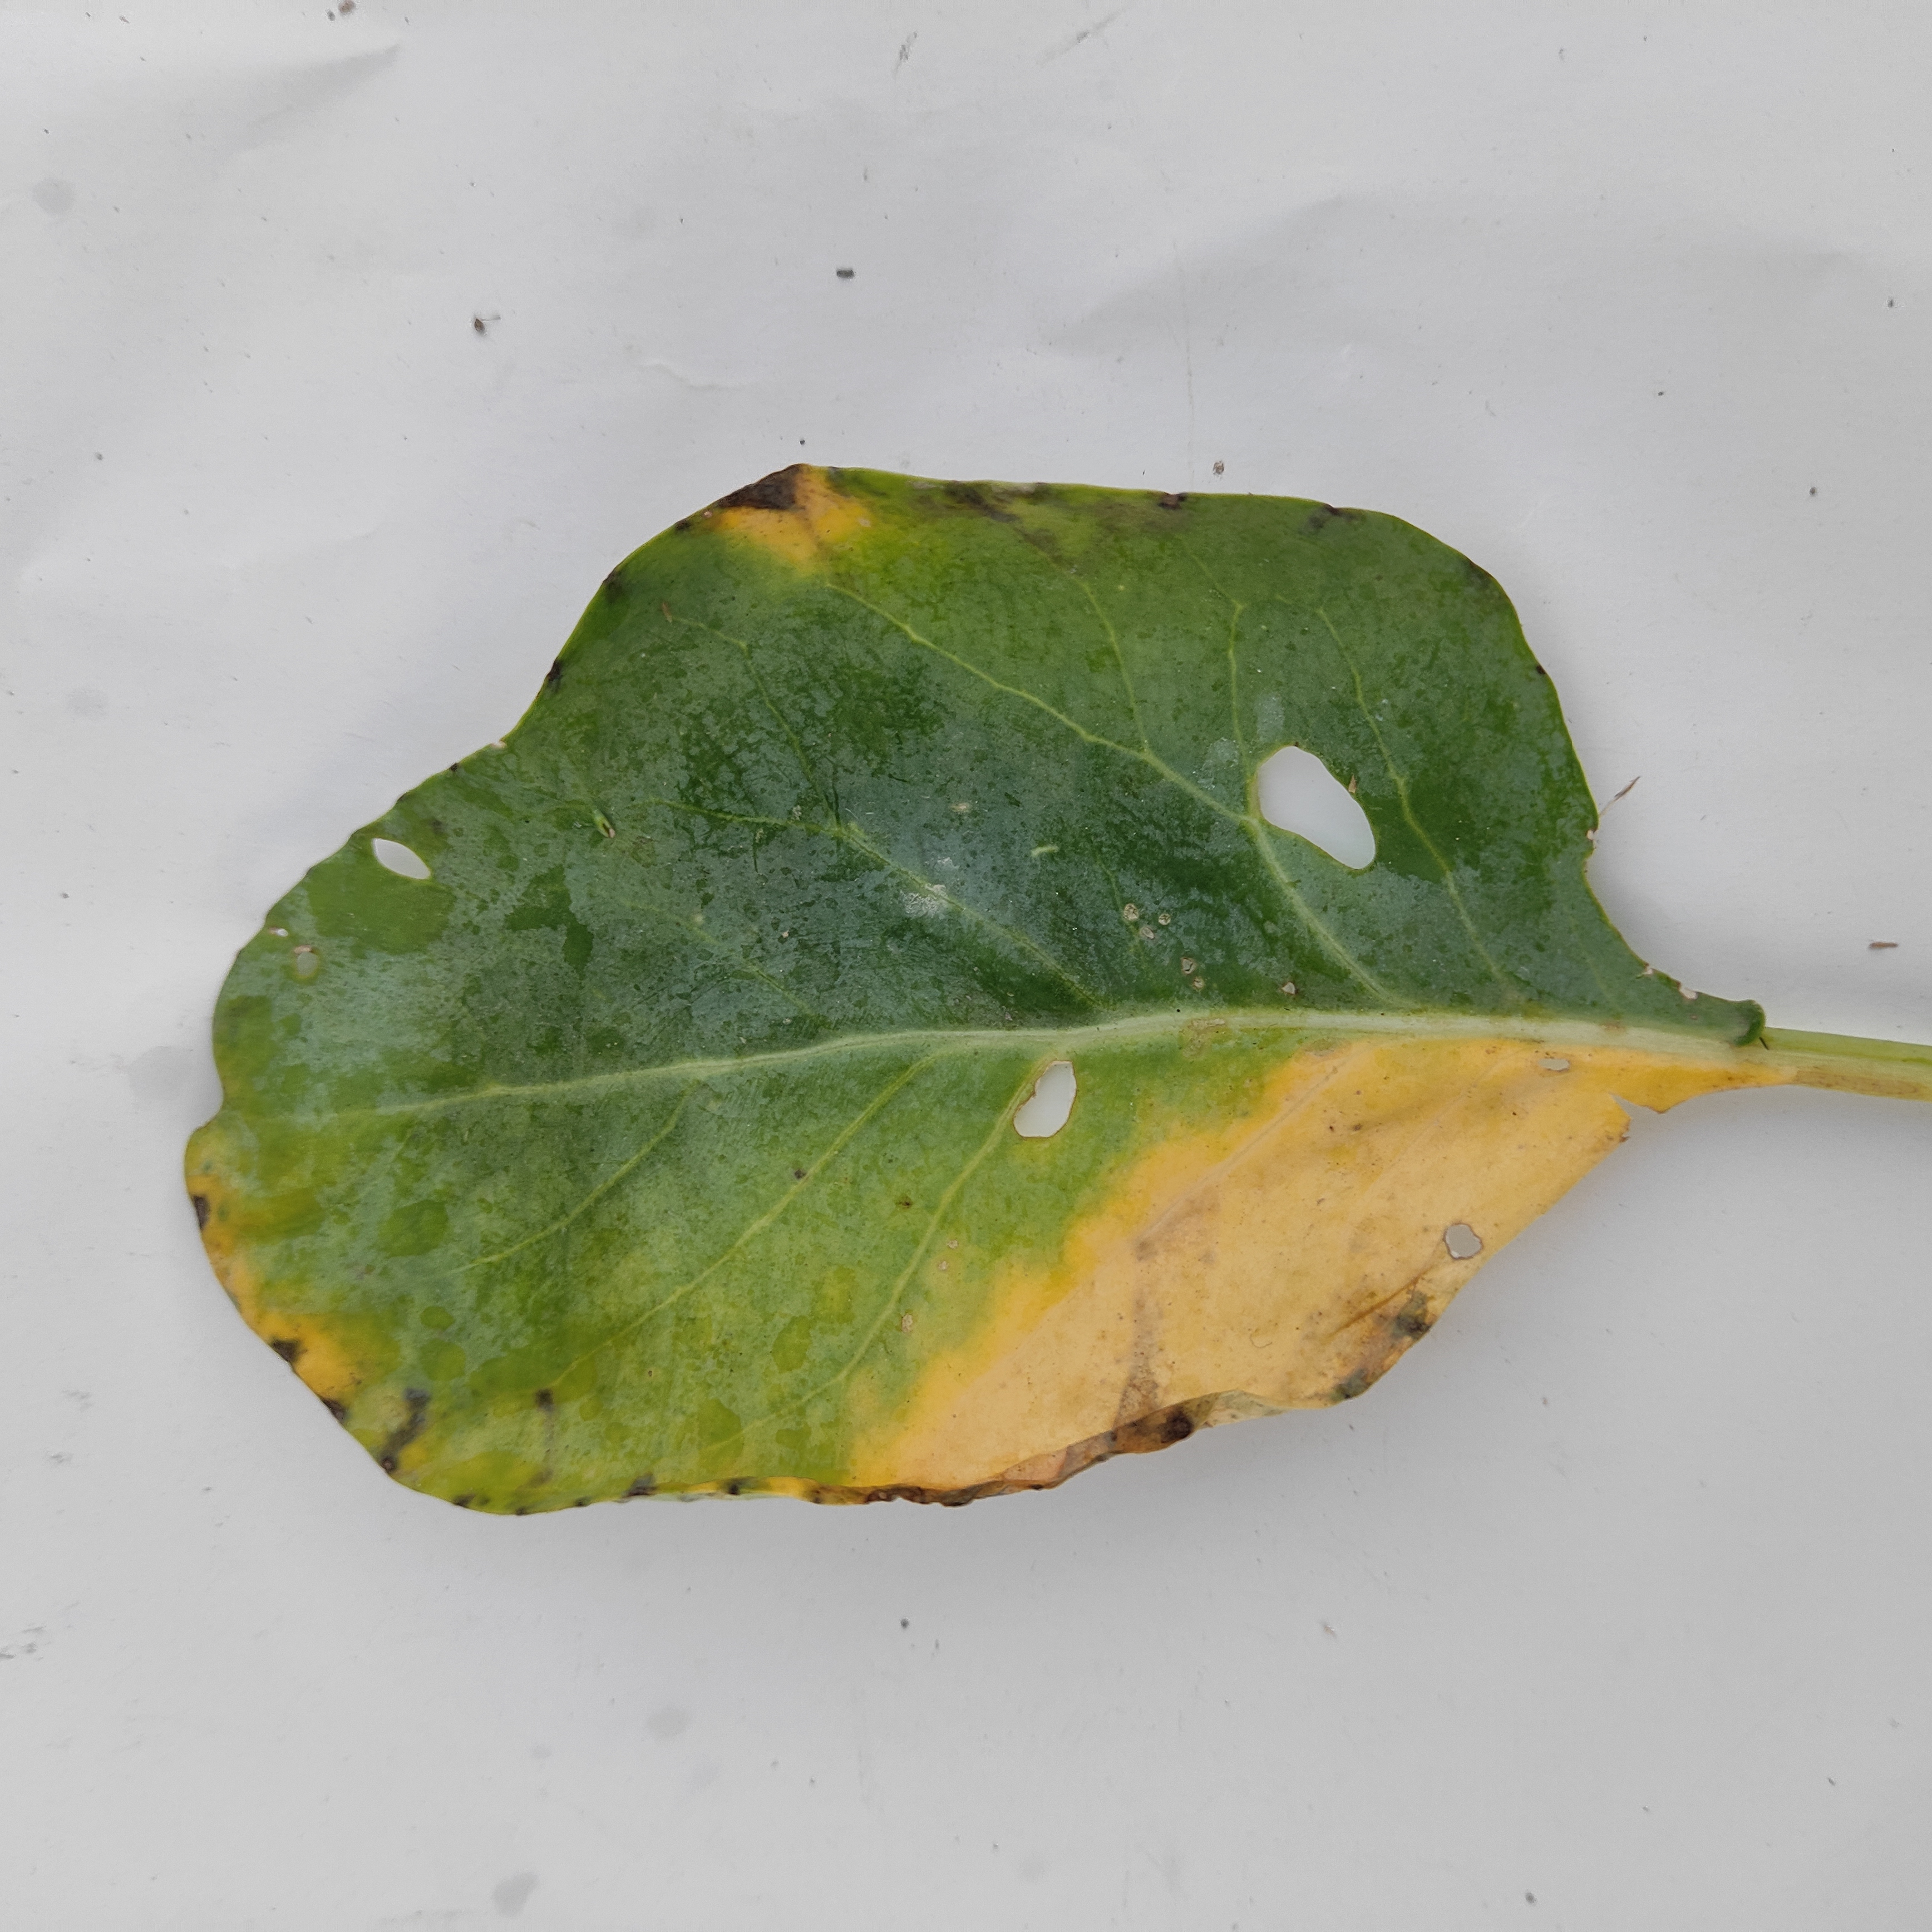
Label: Black Rot